Astronomical Observatory (University of Illinois Urbana-Champaign)

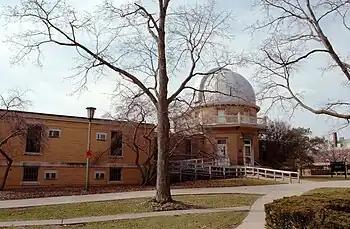
A view of the Observatory in 2008

The building, itself, is in a traditional observatory design, Colonial Revival style, following a T-plan. The dome rises in the air. The observatory was built on a one-story T-plan, facing north, of buff-colored Roman brick (from Indiana) and features limestone lintels and sills. The cross of the T is long east to west and deep, its stem is located to the south, centered along the east-west axis and is deep by wide. The octagonal observation tower rises into the air at the intersection of the T where it becomes a dome and continues to a height of . At floor level of the second equatorial room a balustrade circles around the exterior of the tower. The tower is capped by a great circular limestone plate, which carries the dome track. Internally, the diameter of the dome is and its zenith above the floor. The dome slit, which still operates, has an opening of and can be opened or closed by hand in seconds. The dome tower and equatorial room are original save a motor drive which replaced the old rope and sheave method of rotating the dome. As of September 2014, the motor drive was being serviced and the rope and sheave method was once again in use.